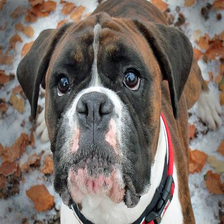
Species: dog
Breed: boxer